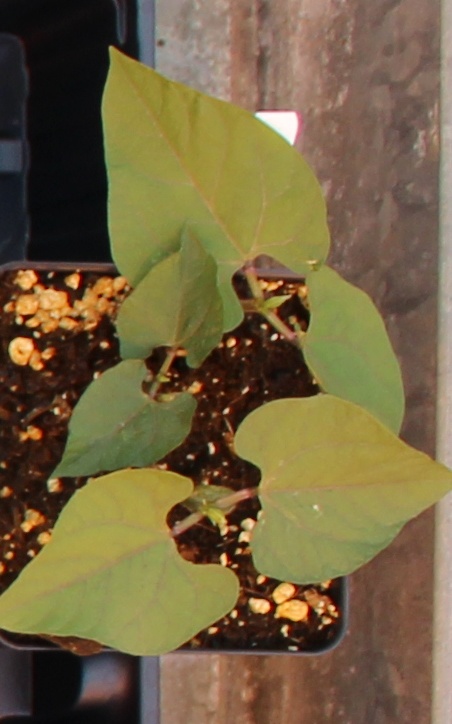
Label: Blackbean